Bicycle-sharing system

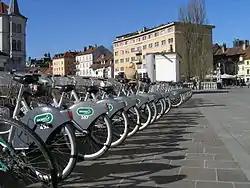
BicikeLJ in Ljubljana, Slovenia

Municipalities have operated and do operate bicycle share systems as a public service, paying for the initial investment, maintenance and operations if it is not covered by other revenue sources. Governments can also support bicycle share programs in forms of one time grants (often to buy a set of bicycles), yearly of monthly subsidies, or by paying part of the employee wages (example in repair workshops that employee long-term unemployed persons). Many of the membership-based systems are operated through public-private partnerships. Some schemes may be financed as a part of the public transportation system (for example Smoove). In Melbourne the government subsidises the sale of bicycle helmets to enable spontaneous cyclists comply with the mandatory helmet laws.